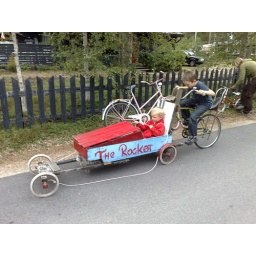
4th generation of users of the box car at the summer house in Gnarp. The 3rd generation (me) added the engine modification :)